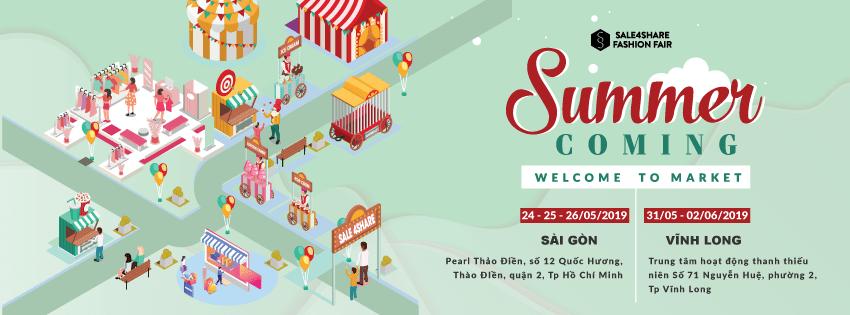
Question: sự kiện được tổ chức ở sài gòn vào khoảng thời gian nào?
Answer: sự kiện được tổ chức từ ngày 24 đến ngày 26 tháng 5 năm 2019